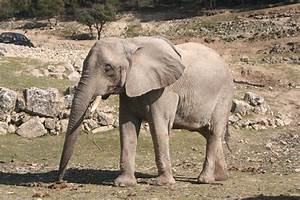
Label: elephant